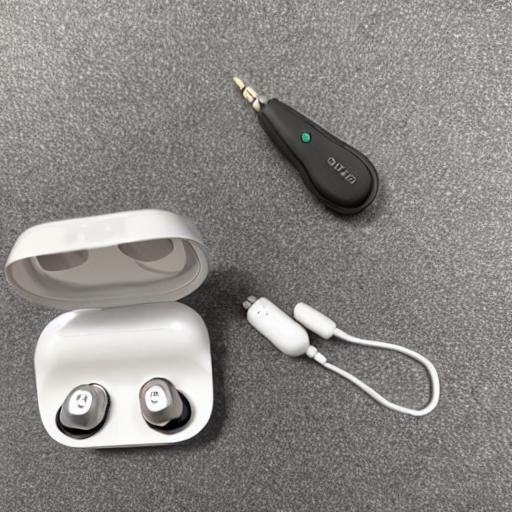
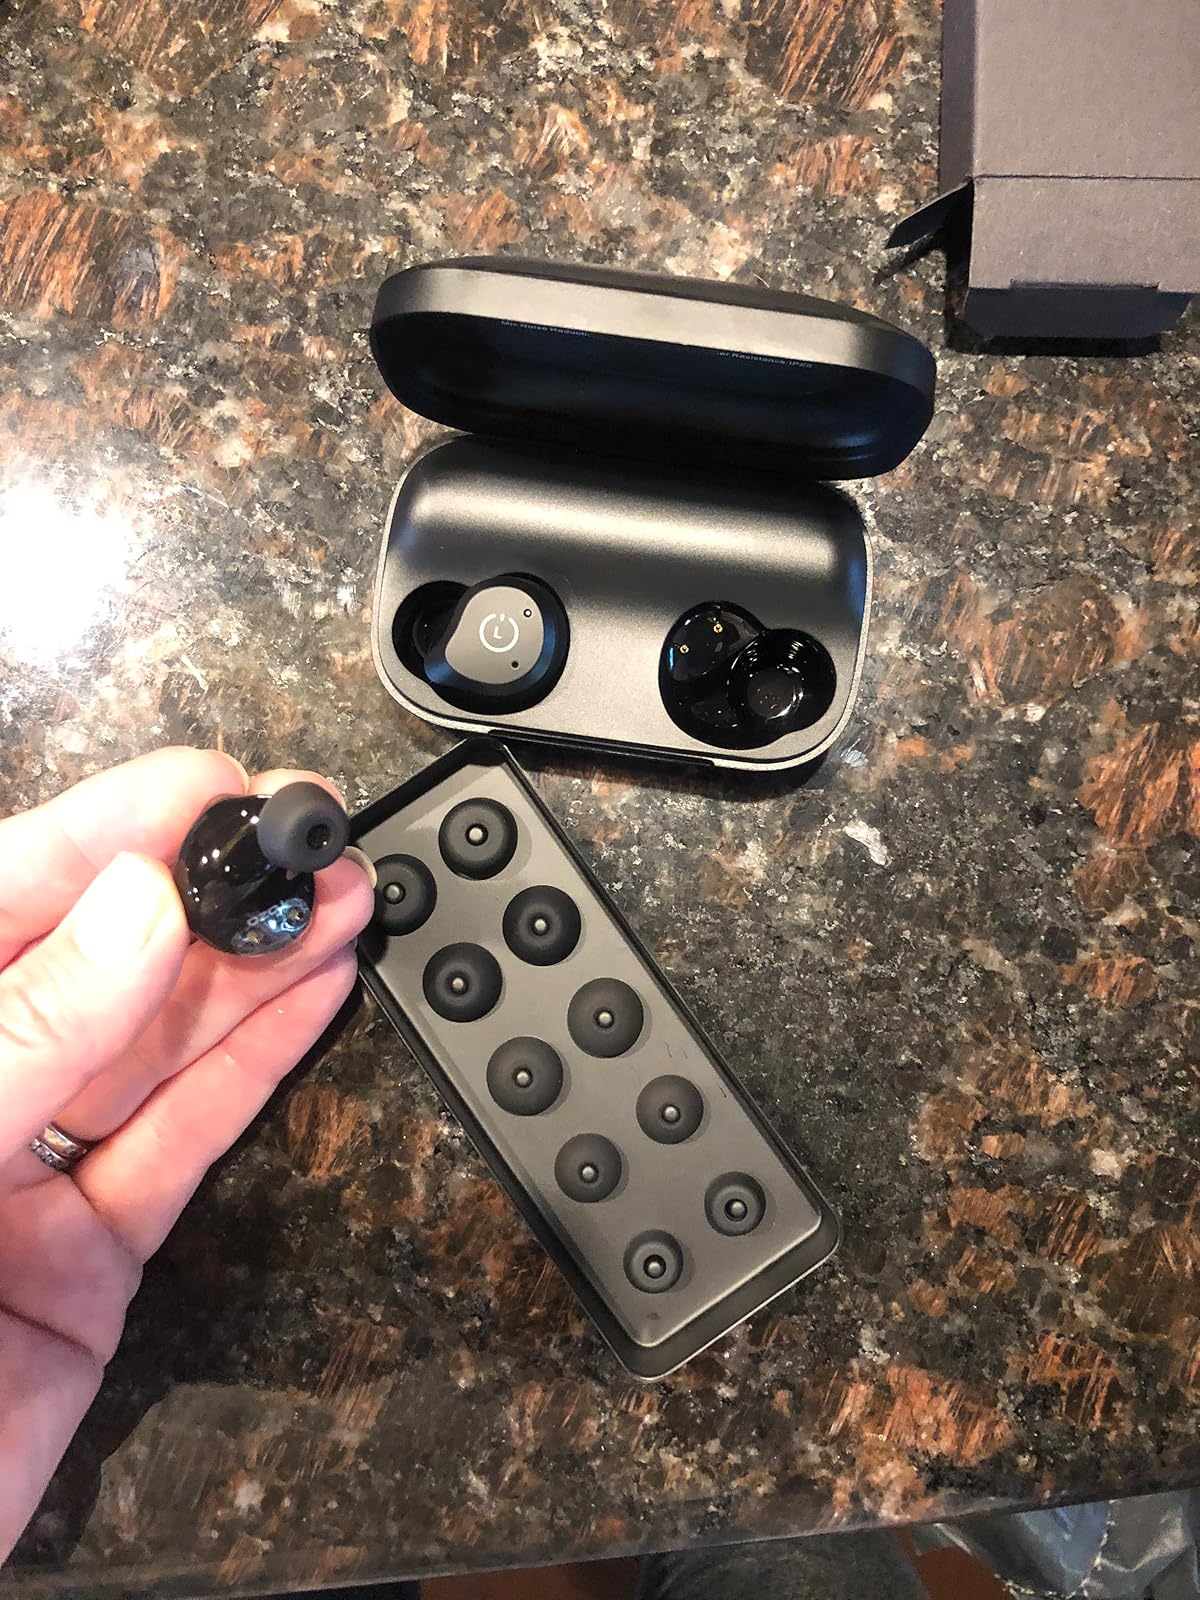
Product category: earbuds
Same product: no